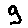
Label: 9